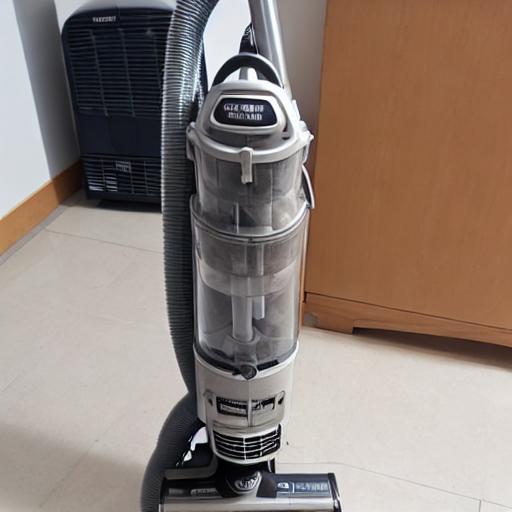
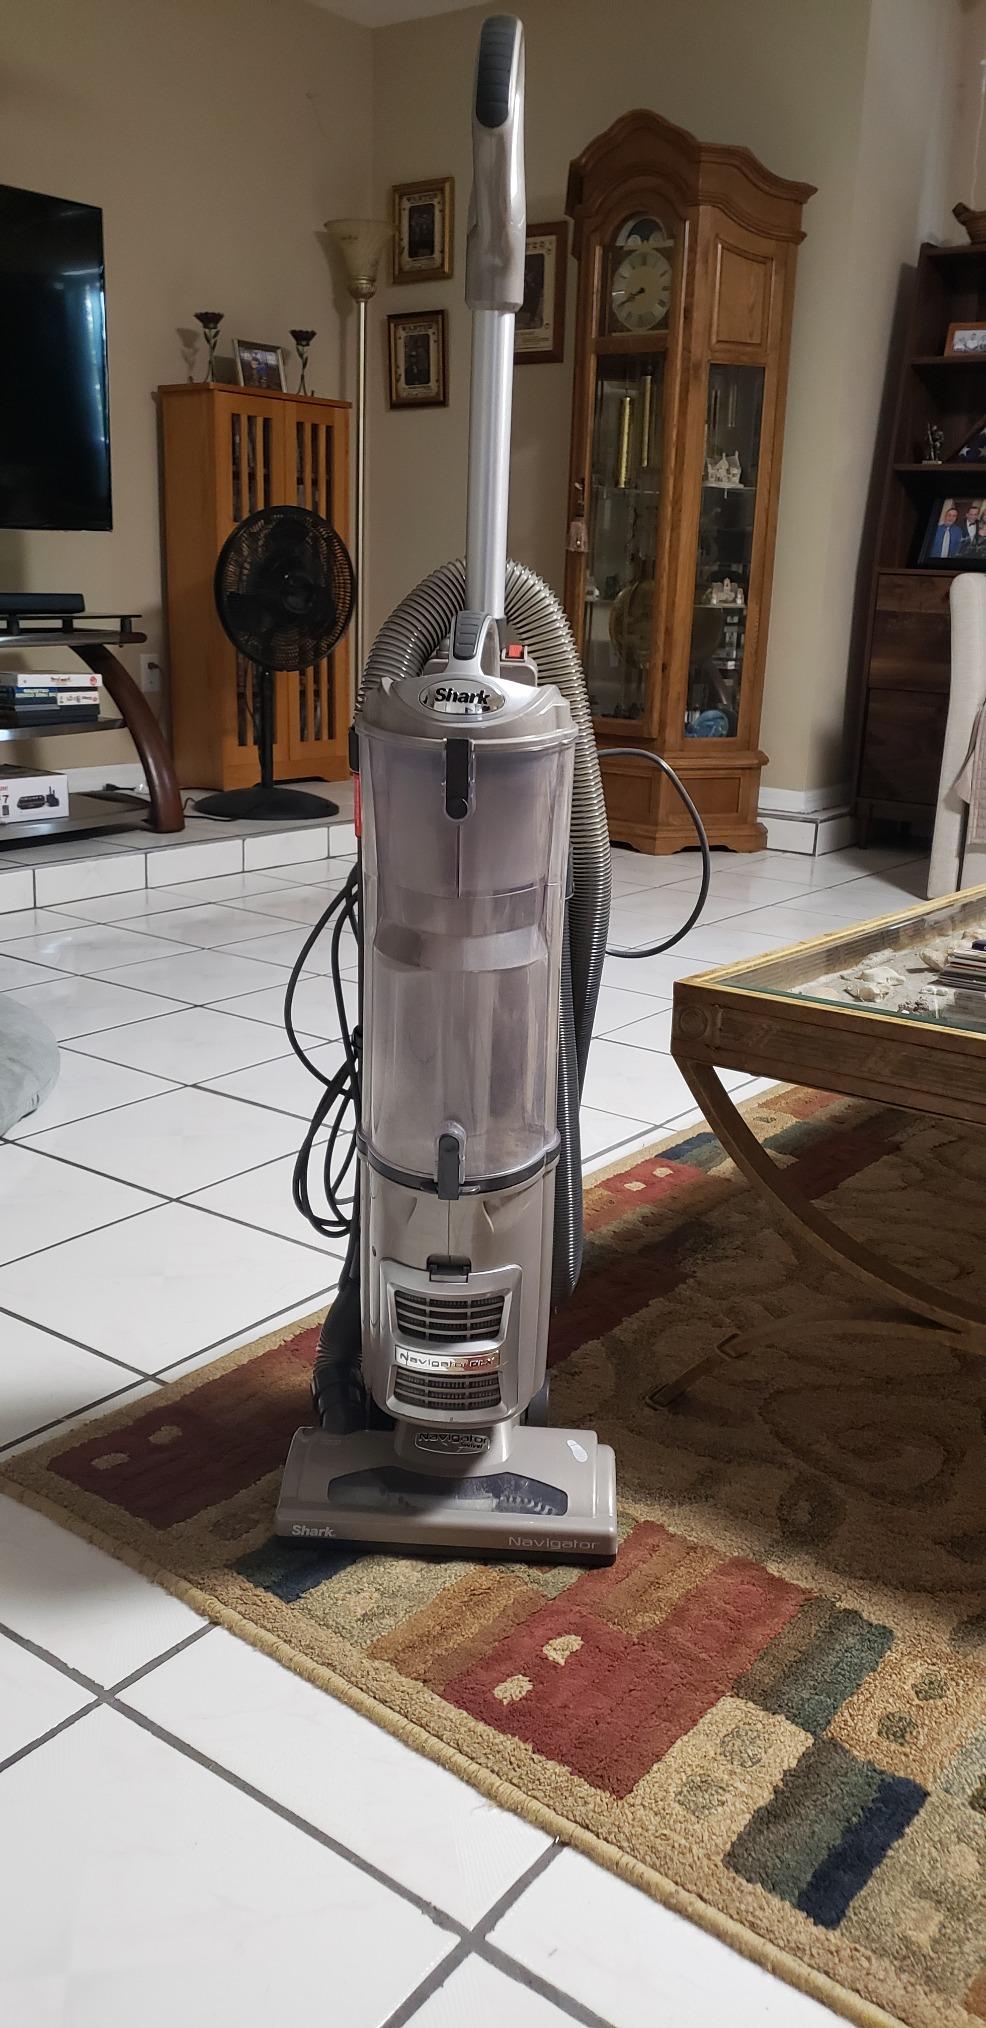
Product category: items_vacuum
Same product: no